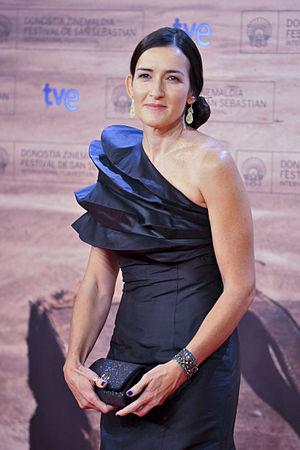
Cette liste de femmes ministres espagnoles recense, par cabinet, toutes les femmes qui ont été membres d'un gouvernement depuis les années 1930, mais surtout depuis les années 1980. Elles constituent dans un premier temps des exceptions au sein de la vie politique nationale. Federica Montseny est la première femme ministre entre 1936 et 1937 pendant l'éphémère Seconde République espagnole. Il faut ensuite attendre 1981 pour qu'une autre femme, Soledad Becerril, soit nommée ministre.